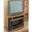
Label: television